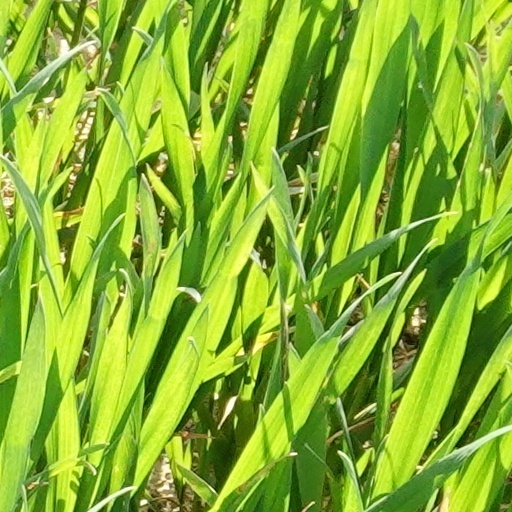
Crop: wheat